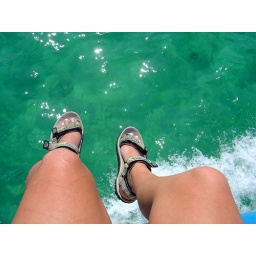
close-up of my legs AGAIN... I just can't get over this clear water